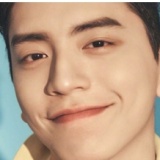
diễn viên Vương Đại Lục